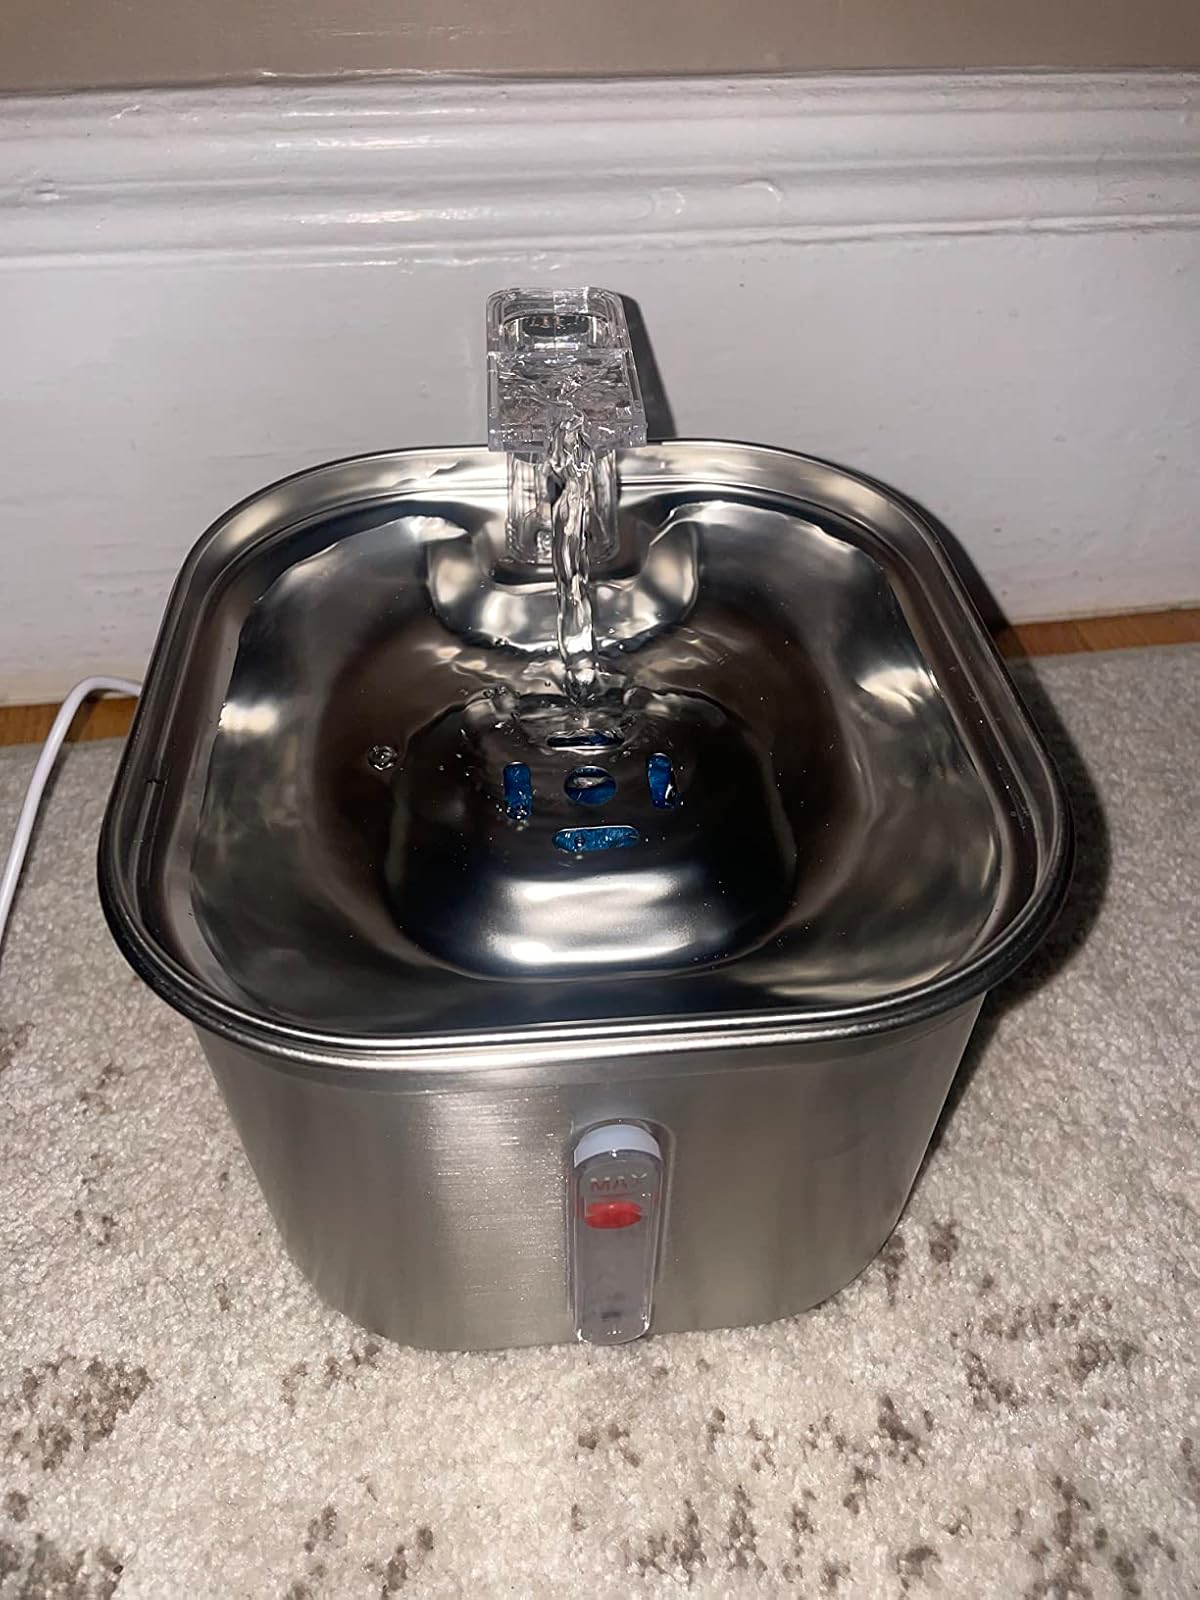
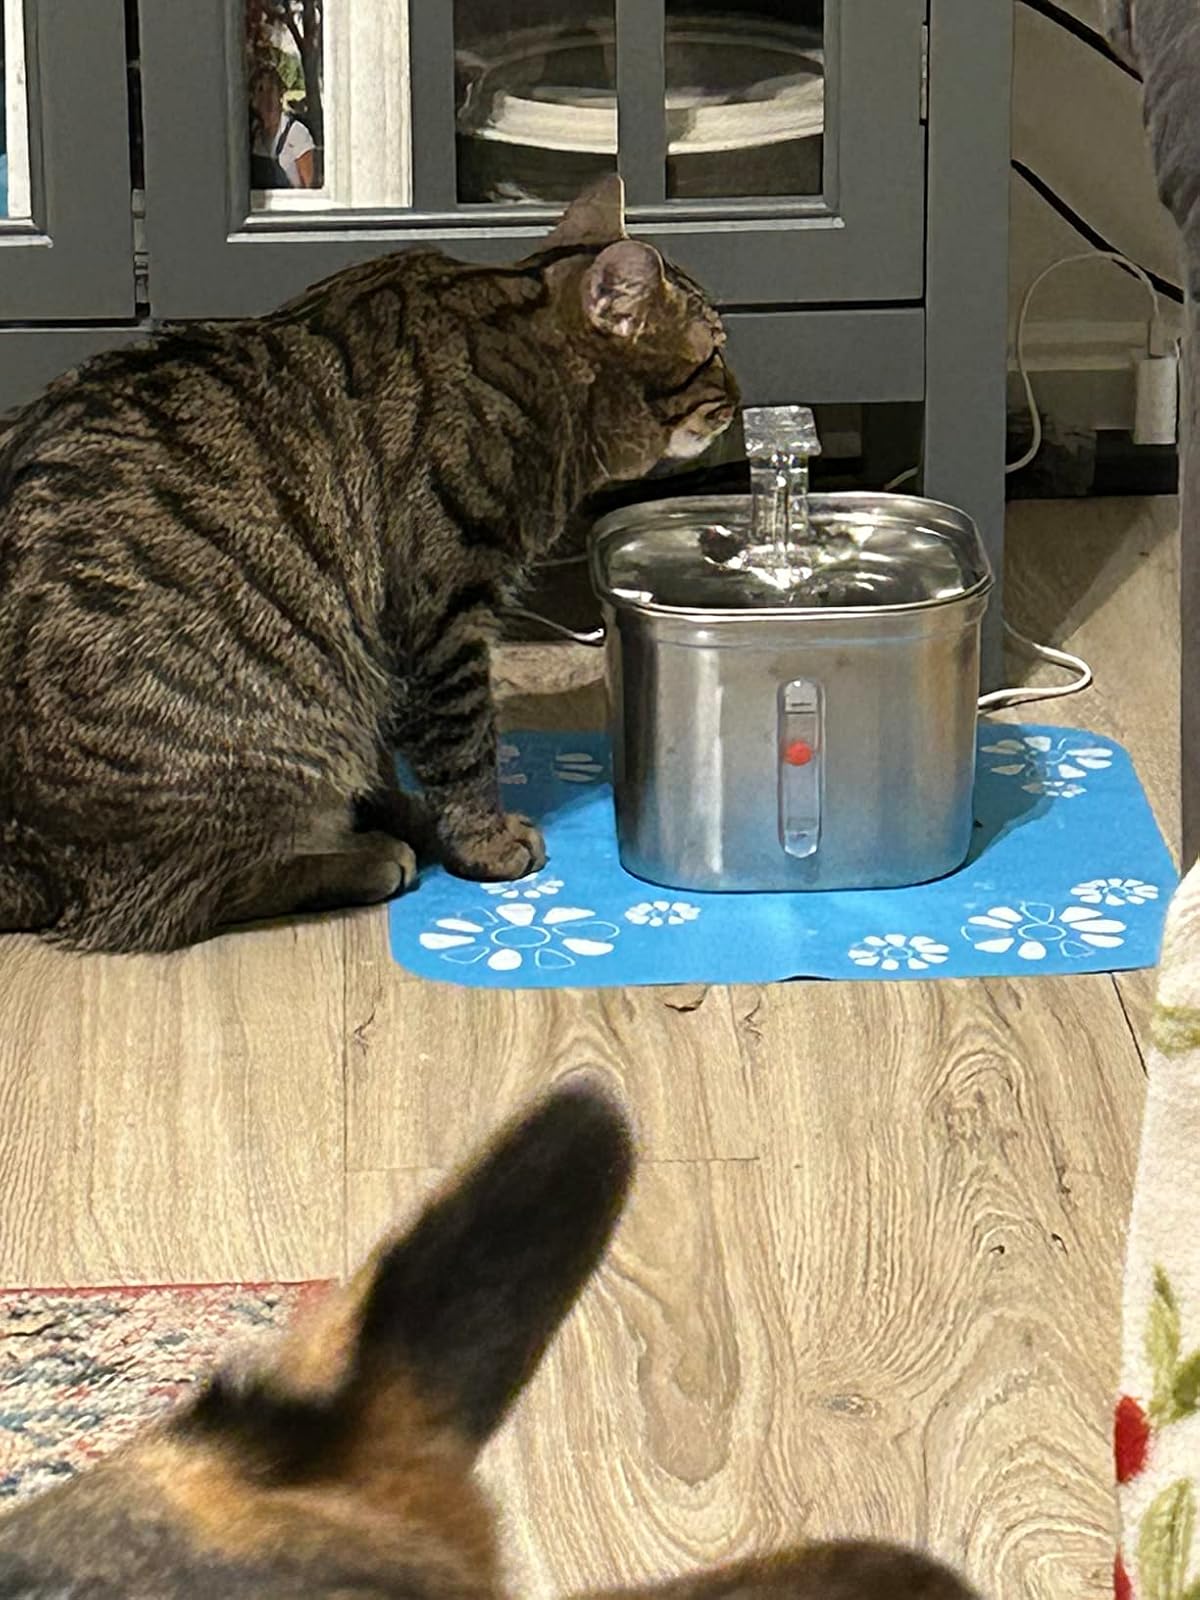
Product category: items_bowl
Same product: yes